USAV Essayons (1949 ship)

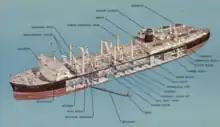
Cut-away view of "Essayons"

"Essayons" was propelled by two four-bladed propellers which were in diameter. These were driven by two turbo-electric engines which developed 4,000 horsepower each. She was capable of speeds up to when lightly loaded, and with her hoppers full. The ship's two oil-fired boilers developed high-pressure steam (575 psig) for propulsion and electrical generation. Her tanks held 7,000 barrels of bunker C fuel, giving her an unrefueled cruising range of approximately 7,700 statute miles.